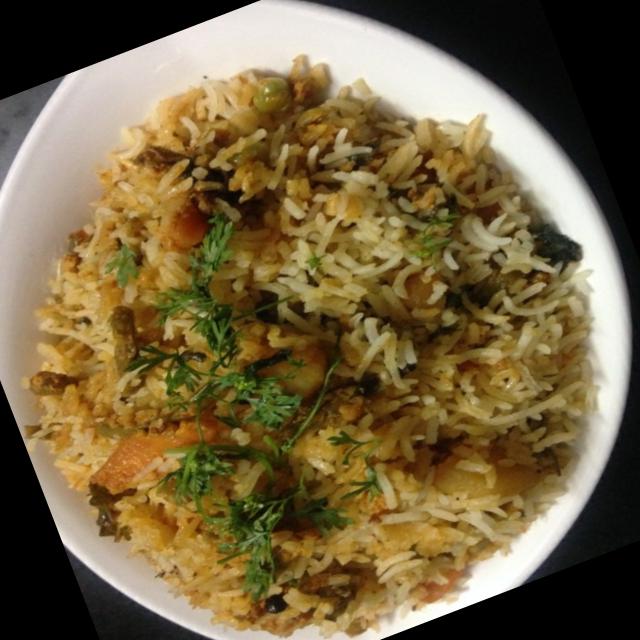
Dish: biryani